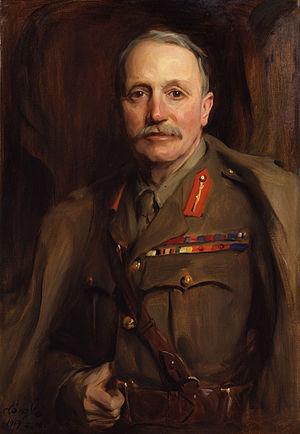
William Pulteney Pulteney, né le 18 mai 1861 et mort le 14 novembre 1941, est un officier britannique. Il participe aux conflits coloniaux en Afrique. Il commande lors de la Première Guerre mondiale le 3ᵉ corps d'armée puis le 23ᵉ corps d'armée. Il quitte l'armée en 1920 et devient Huissier du bâton noir jusqu'à sa mort.